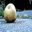
Label: pear